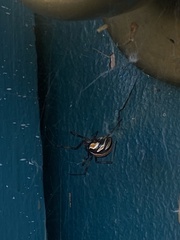
Species: Lactrodectus_hesperus